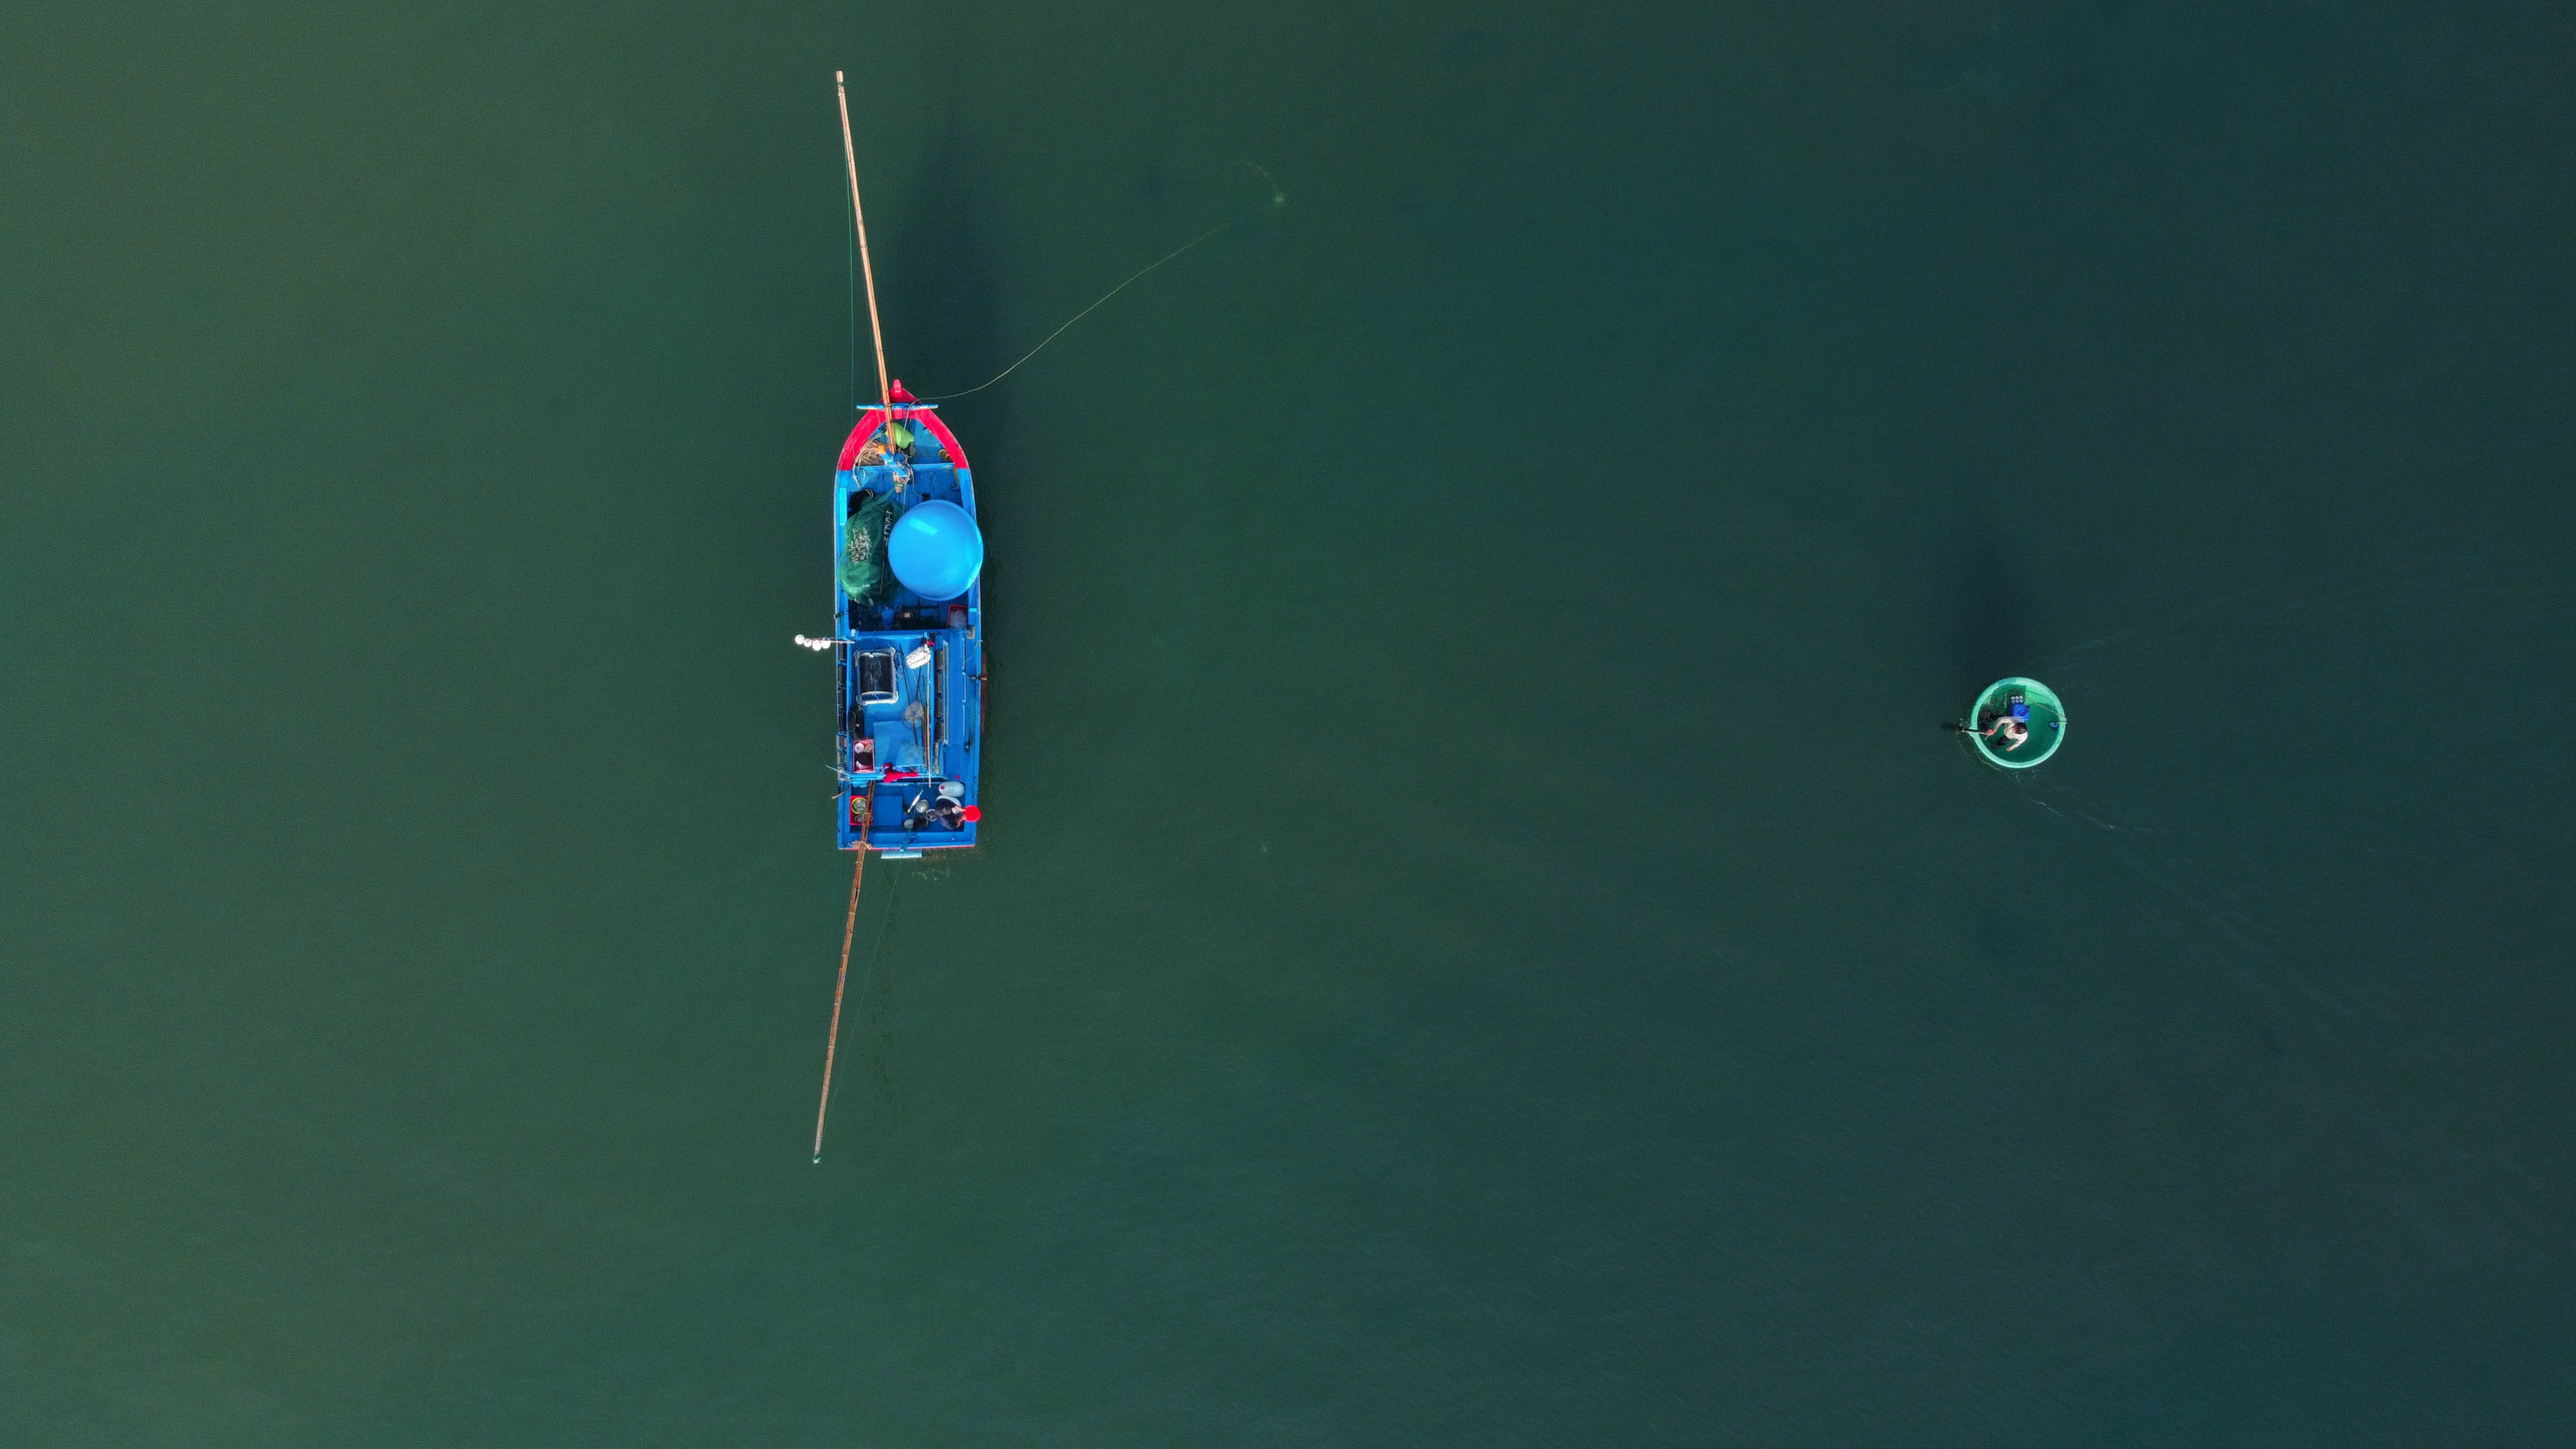
sea, water, sky, fluid, liquid, wind, electric blue, windsports, recreation, parachute, air sports, parasailing, extreme sport, sports, ocean, kite sports, adventure, macro photography, air travel, landscape, flight, aerial photography